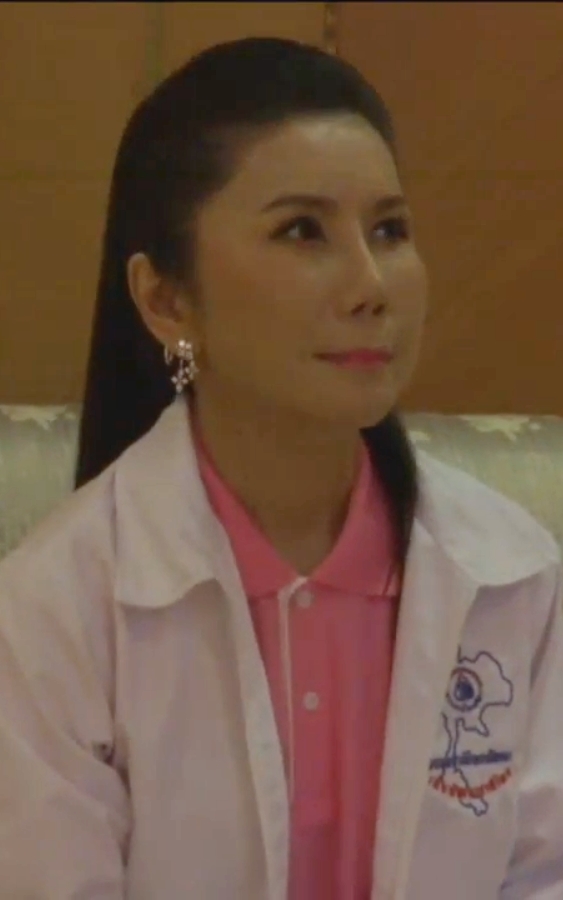
กัญจนา ศิลปอาชา

| name = กัญจนา ศิลปอาชา
| image = กัญจนา ศิลปอาชา.jpg
| honorific-suffix = มหาปรมาภรณ์ช้างเผือก|ม.ป.ช., มหาวชิรมงกุฎ|ม.ว.ม.
| order = รัฐมนตรีช่วยว่าการกระทรวงศึกษาธิการของไทย|รัฐมนตรีช่วยว่าการกระทรวงศึกษาธิการ
| primeminister = ชวน หลีกภัย
| alongside = ไพโรจน์ โล่ห์สุนทรวิชัย ตันศิริ
| headminister = สมศักดิ์ ปริศนานันทกุล
| term_start = 9 กรกฎาคม พ.ศ. 2542
| term_end = 6 มกราคม พ.ศ. 2544
| predecessor = สมศักดิ์ ปริศนานันทกุลอาคม เอ่งฉ้วน
| successor = จำลอง ครุฑขุนทด
| birth_place = อำเภอสามชุก จังหวัดสุพรรณบุรี ประเทศไทย
| mother = แจ่มใส ศิลปอาชา
| relations = วราวุธ ศิลปอาชา (น้องชาย)
| religion = พุทธ
| party = พรรคชาติไทย|ชาติไทย (2538–2551)พรรคชาติไทยพัฒนา|ชาติไทยพัฒนา (2557–ปัจจุบัน)
| alma_mater = จุฬาลงกรณ์มหาวิทยาลัยมหาวิทยาลัยวิสคอนซิน แมดิสัน
| signature = ลายเซ็น กัญจนา ศิลปอาชา.png
|order1=สมาชิกสภาผู้แทนราษฎรจังหวัดสุพรรณบุรี|สมาชิกสภาผู้แทนราษฎรจังหวัดสุพรรณบุรี
|term_start1=2 กรกฎาคม พ.ศ. 2538
|term_end1=24 กุมภาพันธ์ พ.ศ. 2549
|order2=พรรคชาติไทยพัฒนา|หัวหน้าพรรคชาติไทยพัฒนา|term_start2=26 ตุลาคม พ.ศ. 2561|term_end2=20 กันยายน พ.ศ. 2565
| predecessor2 = ธีระ วงศ์สมุทร
| successor2 = วราวุธ ศิลปอาชา|father=บรรหาร ศิลปอาชา
กัญจนา ศิลปอาชา (เกิด 15 กุมภาพันธ์ พ.ศ. 2503) ชื่อเล่น นา, หนูนา เป็นนักการเมืองชาวไทย อดีตรัฐมนตรีช่วยว่าการกระทรวงศึกษาธิการของไทย|รัฐมนตรีช่วยว่าการกระทรวงศึกษาธิการ อดีตหัวหน้าพรรคชาติไทยพัฒนา ปัจจุบันเป็นประธานคณะกรรมการที่ปรึกษาพรรคชาติไทยพัฒนา โดยเป็นบุตรีของบรรหาร ศิลปอาชา|นายบรรหาร ศิลปอาชา อดีตนายกรัฐมนตรี และแจ่มใส ศิลปอาชา|คุณหญิงแจ่มใส ศิลปอาชา
== การศึกษา ==
น.ส.กัญจนา ศิลปอาชา สำเร็จการศึกษาระดับปริญญาตรี สถิติศาสตร์บัณฑิต (เกียรตินิยมอันดับหนึ่งเหรียญทอง) จากจุฬาลงกรณ์มหาวิทยาลัย และปริญญาโท บริหารธุรกิจมหาบัณฑิต จากมหาวิทยาลัยวิสคอนซิน แมดิสัน|มหาวิทยาลัยวิสคอนซิน สหรัฐ|ประเทศสหรัฐอเมริกา
อีกด้านหนึ่ง น.ส.กัญจนา ศิลปอาชา ใช้เวลาในระหว่างถูกตัดสิทธิ์ทางการเมือง (พ.ศ. 2553) เข้ารับการศึกษาหลักสูตรผู้บริหารระดับสูง ของสถาบันวิทยาการตลาดทุน ตลาดหลักทรัพย์แห่งประเทศไทย ในรุ่นที่ 11 และเป็นรุ่นเดียวกันกับนักการเมืองชื่อดังอีกหลายคน อาทินายสรอรรถ กลิ่นประทุม นายประจวบ ไชยสาส์น นางสาวนริศรา ชวาลตันพิพัทธ์ ร้อยตรีหญิงระนองรักษ์ สุวรรณฉวี นายสมพงษ์ อมรวิวัฒน์ นายแพทย์บุรณัชย์ สมุทรักษ์ ฯลฯ
==การทำงาน==
น.ส.กัญจนา เริ่มทำงานด้วยการเป็นเจ้าหน้าที่ฝ่ายการตลาด บริษัท ปูนซิเมนต์ไทย จำกัด ในช่วงปี พ.ศ. 2527 ถึง พ.ศ. 2528 ก่อนที่จะมาเป็นกรรมการผู้จัดการ บริษัทสยามออกซี่ จำกัด ในปี พ.ศ. 2528 ถึง พ.ศ. 2538 รวมไปถึงดำรงตำแหน่งเป็นประธานกรรมการบริษัทสยามอ็อกซิเดนทอล อิเล็คโตรเคมิ กัญจนา ศิลปอาชา
== งานการเมือง ==
น.ส.กัญจนา ศิลปอาชา เข้าสู่งานการเมืองตามบิดาซึ่งเป็นหัวหน้าพรรคชาติไทย โดยลงสมัครรับเลือกตั้งสมาชิกสภาผู้แทนราษฎร จังหวัดสุพรรณบุรี เมื่อปี พ.ศ. 2538, 2539, 2544 ,2548 และได้รับการแต่งตั้งเป็นรัฐมนตรีครั้งแรกในปี พ.ศ. 2542 ดำรงตำแหน่ง รัฐมนตรีช่วยว่าการกระทรวงศึกษาธิการของไทย|รัฐมนตรีช่วยว่าการกระทรวงศึกษาธิการ
ในปี พ.ศ. 2544 ได้รับตำแหน่งที่ปรึกษารัฐมนตรีว่าการกระทรวงแรงงานและสวัสดิการสังคม ประธานคณะกรรมาธิการการสวัสดิการสังคม สภาผู้แทนราษฎร ประธานมูลนิธิพัฒนาคนพิการไทย และกรรมการผู้ทรงคุณวุฒิ สถาบันราชภัฎสวนดุสิต (ปัจจุบัน คือ มหาวิทยาลัยสวนดุสิต) ในปี พ.ศ. 2545 เป็นที่ปรึกษารัฐมนตรีว่าการกระทรวงการพัฒนาสังคมและความมั่นคงของมนุษย์ (ประเทศไทย)|กระทรวงการพัฒนาสังคมและความมั่นคงของมนุษย์ และปี พ.ศ. 2546 เป็นที่ปรึกษารัฐมนตรีว่าการกระทรวงวัฒนธรรม (ประเทศไทย)|กระทรวงวัฒนธรรม
ต่อมาเมื่อพรรคชาติไทย ถูกตัดสินยุบพรรค ในปี พ.ศ. 2551 น.ส.กัญจนา ศิลปอาชา ในฐานะคณะกรรมการบริหารพรรคจึงถูกตัดสิทธิ์ทางการเมืองเป็นเวลา 5 ปี
ในการเลือกตั้งสมาชิกสภาผู้แทนราษฎรไทยเป็นการทั่วไป พ.ศ. 2557 น.ส.กัญจนาได้สมัครรับเลือกตั้งในระบบบัญชีรายชื่อ สังกัดพรรคชาติไทยพัฒนา ลำดับที่ 2
==ชีวิตส่วนตัว==
น.ส.กัญจนา เล่นการเมืองครั้งแรกเมื่อทางพรรคชาติไทยหาผู้สมัครลงที่จังหวัดสุพรรณบุรีไม่ได้ จึงได้ลงรับสมัครเป็นครั้งแรกเมื่อปี พ.ศ. 2538 และได้รับเลือกตั้ง ปัจจุบันได้ทำงานเกี่ยวกับการอนุรักษ์ช้าง และถึงแม้ไม่มีครอบครัวของตัวเอง แต่ก็รับอุปการะเด็กผู้หญิงพิการคนหนึ่งมาตั้งแต่อายุเพียง 3 ขวบ ในปี พ.ศ. 2541 หน้า 19 วิถีชีวิต, "นักการเมือง...ทำเรื่องช้าง 'กัญจนา ศิลปอาชา' รักจริง ๆ..ไม่อิงกระแส!!!". "วิถีชีวิต". เดลินิวส์ฉบับที่ 23,845: วันอาทิตย์ที่ 25 มกราคม พ.ศ. 2558 ขึ้น 6 ค่ำ เดือน 3 ปีมะเมีย
== เครื่องราชอิสริยาภรณ์ ==
ราชกิจจานุเบกษา, ประกาศสำนักนายกรัฐมนตรี เรื่อง พระราชทานเครื่องราชอิสริยาภรณ์อันเป็นที่เชิดชูยิ่งช้างเผือกและเครื่องราชอิสริยาภรณ์อันมีเกียรติยศยิ่งมงกุฎไทย, เล่ม ๑๑๗ ตอนที่ ๒๕ ข หน้า ๙, ๑ ธันวาคม ๒๕๔๓
ราชกิจจานุเบกษา, ประกาศสำนักนายกรัฐมนตรี เรื่อง พระราชทานเครื่องราชอิสริยาภรณ์อันเป็นที่เชิดชูยิ่งช้างเผือกและเครื่องราชอิสริยาภรณ์อันมีเกียรติยศยิ่งมงกุฎไทย, เล่ม ๑๑๖ ตอนที่ ๒๐ ข หน้า ๒๔, ๒ ธันวาคม ๒๕๔๒
== อ้างอิง ==
== แหล่งข้อมูลอื่น ==
* เว็บไซต์ศูนย์ข้อมูลนักการเมือง ThaisWatch.com
หมวดหมู่:บุคคลจากจังหวัดสุพรรณบุรี
หมวดหมู่:ชาวไทยเชื้อสายแต้จิ๋ว
หมวดหมู่:สกุลศิลปอาชา
หมวดหมู่:บุตรของนายกรัฐมนตรีไทย
หมวดหมู่:นักการเมืองสตรีชาวไทย
หมวดหมู่:สมาชิกสภาผู้แทนราษฎรจังหวัดสุพรรณบุรี
หมวดหมู่:สมาชิกสภาผู้แทนราษฎรไทยแบบสัดส่วน
หมวดหมู่:สมาชิกสภานิติบัญญัติแห่งชาติ
หมวดหมู่:หัวหน้าพรรคชาติไทยพัฒนา
หมวดหมู่:พรรคชาติไทย
หมวดหมู่:พรรคชาติไทยพัฒนา
หมวดหมู่:บุคคลจากโรงเรียนราชินี
หมวดหมู่:บุคคลจากโรงเรียนเตรียมอุดมศึกษา
หมวดหมู่:นิสิตเก่าคณะพาณิชยศาสตร์และการบัญชี จุฬาลงกรณ์มหาวิทยาลัย
หมวดหมู่:บุคคลจากมหาวิทยาลัยวิสคอนซิน แมดิสัน
หมวดหมู่:ผู้ได้รับเครื่องราชอิสริยาภรณ์ ม.ป.ช.
หมวดหมู่:ผู้ได้รับเครื่องราชอิสริยาภรณ์ ม.ว.ม.